Safeguarding Military Information

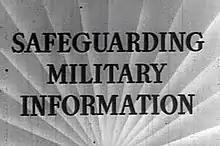

Safeguarding Military Information was a short propaganda film produced by the Academy of Motion Picture Arts and Sciences in 1942.